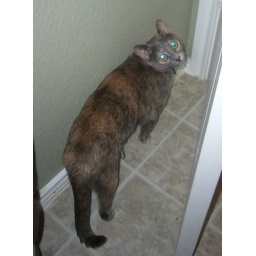
mini cat hiding in the bathroom